Adutha Varisu

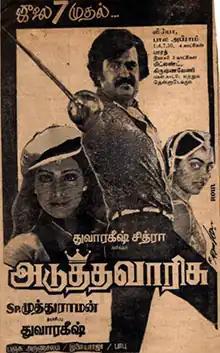
Theatrical release poster

Adutha Varisu is a 1983 Indian Tamil-language action drama film written by Panchu Arunachalam and directed by S. P. Muthuraman. The film stars Rajinikanth and Sridevi. It is a remake of the 1972 Hindi film "Raja Jani", which itself was loosely based on the 1956 American film "Anastasia". The film was released on 7 July 1983.